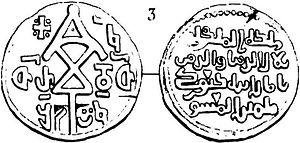
Victor Langlois. PL V.